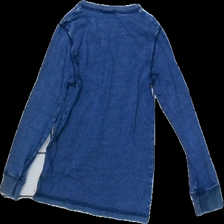
View: back
Type: Top
Category: Children
Brand: Lindex
Colors: Blue
Material: 100% Cotton
Cut: Regular
Size: 128
Price range: 50-100
Recommended usage: Reuse
Description: blue top with white printed text